William Patterson Shipbuilders

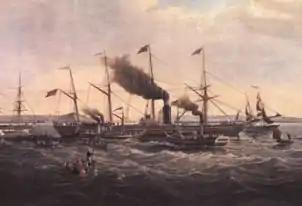
SS "Great Western's" maiden voyage from Bristol in 1838.

Patterson’s first vessel was the steam packet "County of Pembroke" for the Bristol Channel trade, which may have been in frame when he took over the yard from William Scott. The early constructions were traditional, the smack "Dispatch" and the West Indiaman "Edward Colston", but soon he began to produce ground breaking designs, such as the schooner "Velox" in 1834 built to clipper lines, which surprised conservative Bristol shipowners.